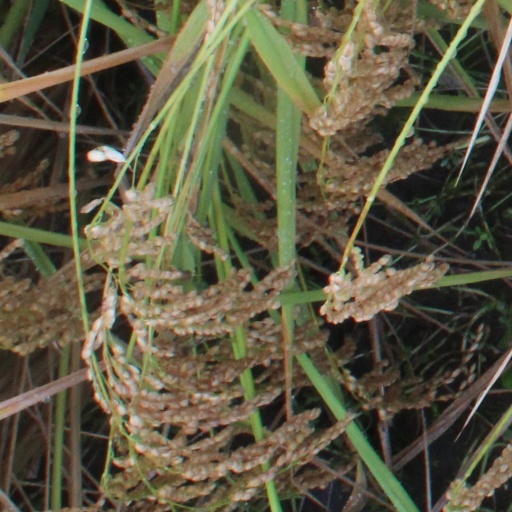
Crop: rice